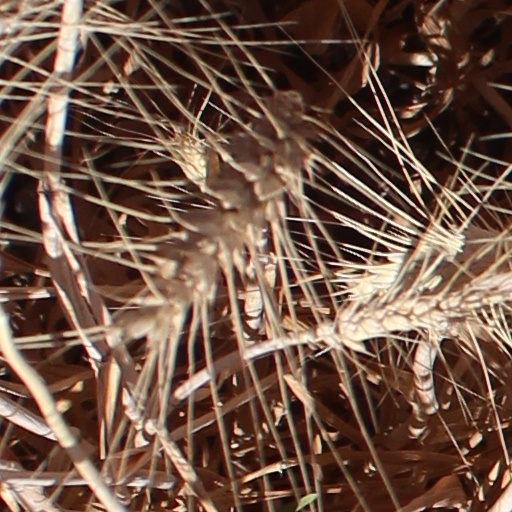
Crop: wheat